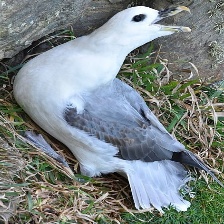
Species: NORTHERN FULMAR
Scientific name: FULMARUS GLACIALIS